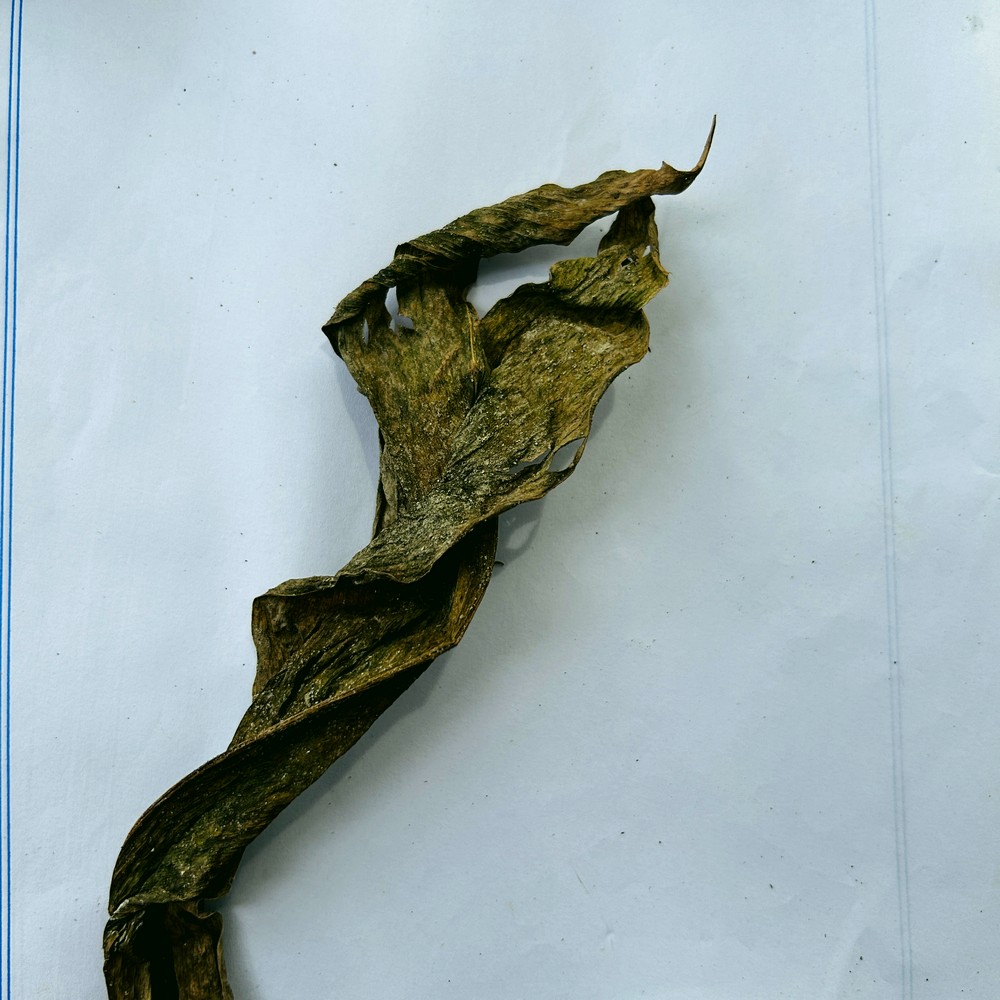
Label: Dry Leaf